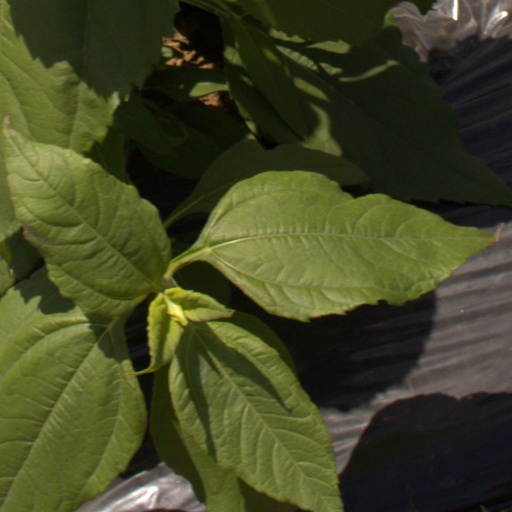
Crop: Jerusalem artichoke